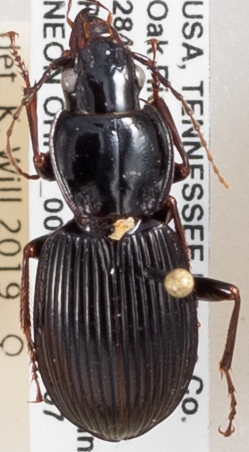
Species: Pterostichus coracinus
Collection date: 2018-06-07
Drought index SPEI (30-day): -0.556
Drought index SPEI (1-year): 0.38
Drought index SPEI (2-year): -0.32